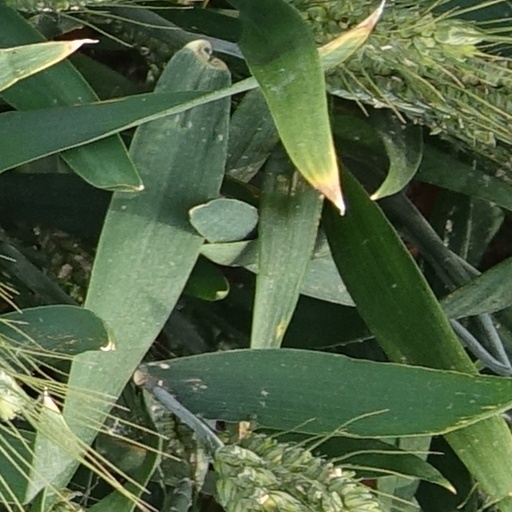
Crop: wheat